History of Toronto

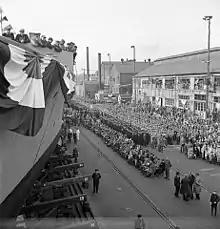
In 1944, the 1,000th Canadian-built vessel since the start of World War II was launched in Toronto. During the war, most of the city's industries were converted for war-time production.

By 1900, the centre of business had moved west of the historical Town of York site. A new downtown to the west of Yonge and King Streets was built. The City of Toronto moved into a new City Hall, built at the head of Bay Street at Queen Street. Much of this new downtown was destroyed in the Great Toronto Fire of 1904, but it was quickly rebuilt, with new taller buildings. South of downtown, the railways dominated most of the lands. A new viaduct was built to carry the main lines and eliminate the many at-level crossings. A single Union Station was built to replace the several railway stations of the rail lines. It sat empty for a while over disagreements between government and the rail companies.